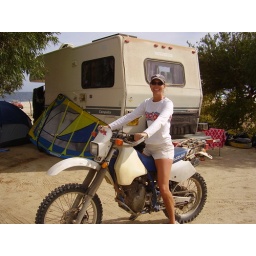
Julie's town car in front of our camp. She rallied around town on the bike by herself.